Canton of Bern

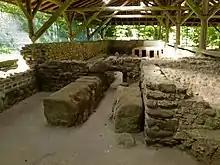
Baths at Engehalbinsel near Bern

After the Roman era victory at Battle of Bibracte in 58 BCE, the Helvetii were forced to return to their homes as foederati of the Romans. Under increasing Roman influence, the local economy and trade flourished. The main settlements lay at the foot of the Jura Mountains and on the Central Plateau.